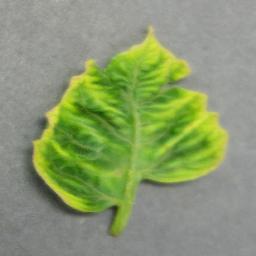
Label: Tomato___Tomato_Yellow_Leaf_Curl_Virus